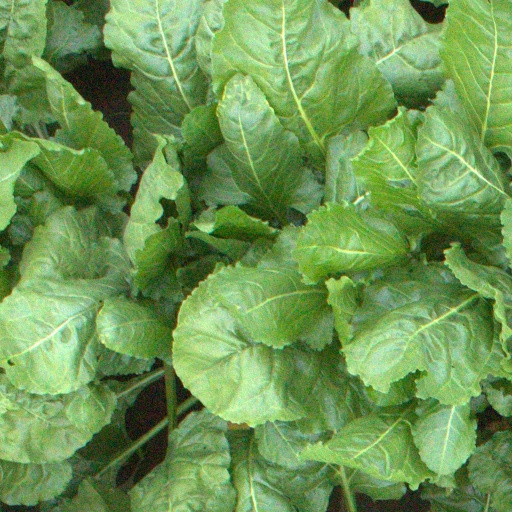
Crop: sugar beet